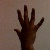
The image shows a hand gesture representing the number 5 in Indian Sign Language.